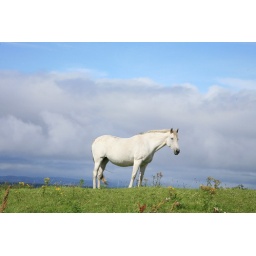
Taken in the field beside the bridge in Tullaghan where the river flows into the Donegal Bay